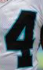
Number: 4